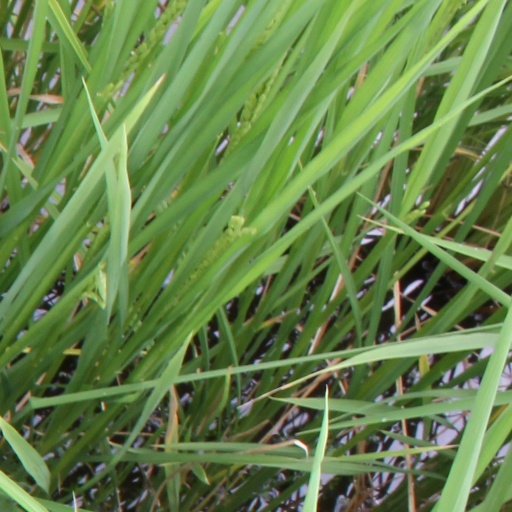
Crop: rice